Palais de la Cité

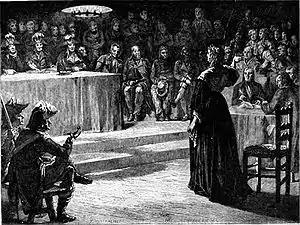
Marie Antoinette on trial before the Revolutionary Tribunal, after Hippolyte de la Charlerie, engraved by Jacob Meyer-Heine for Louis Blanc's "Histoire de la Revolution"

In the turbulent years before the French Revolution, one important center of opposition to the authority of the king, the Parlement of Paris, was found within the Conciergerie. In May, 1788, the nobles, who met in the Grand’Salle of the Conciergerie, refused to allow Louis XVI to launch an investigation of one of their members.